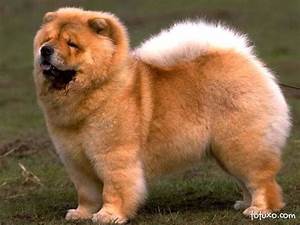
Label: cane